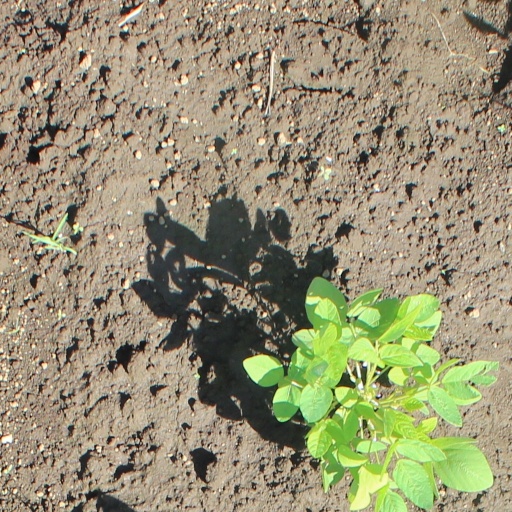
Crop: soybean